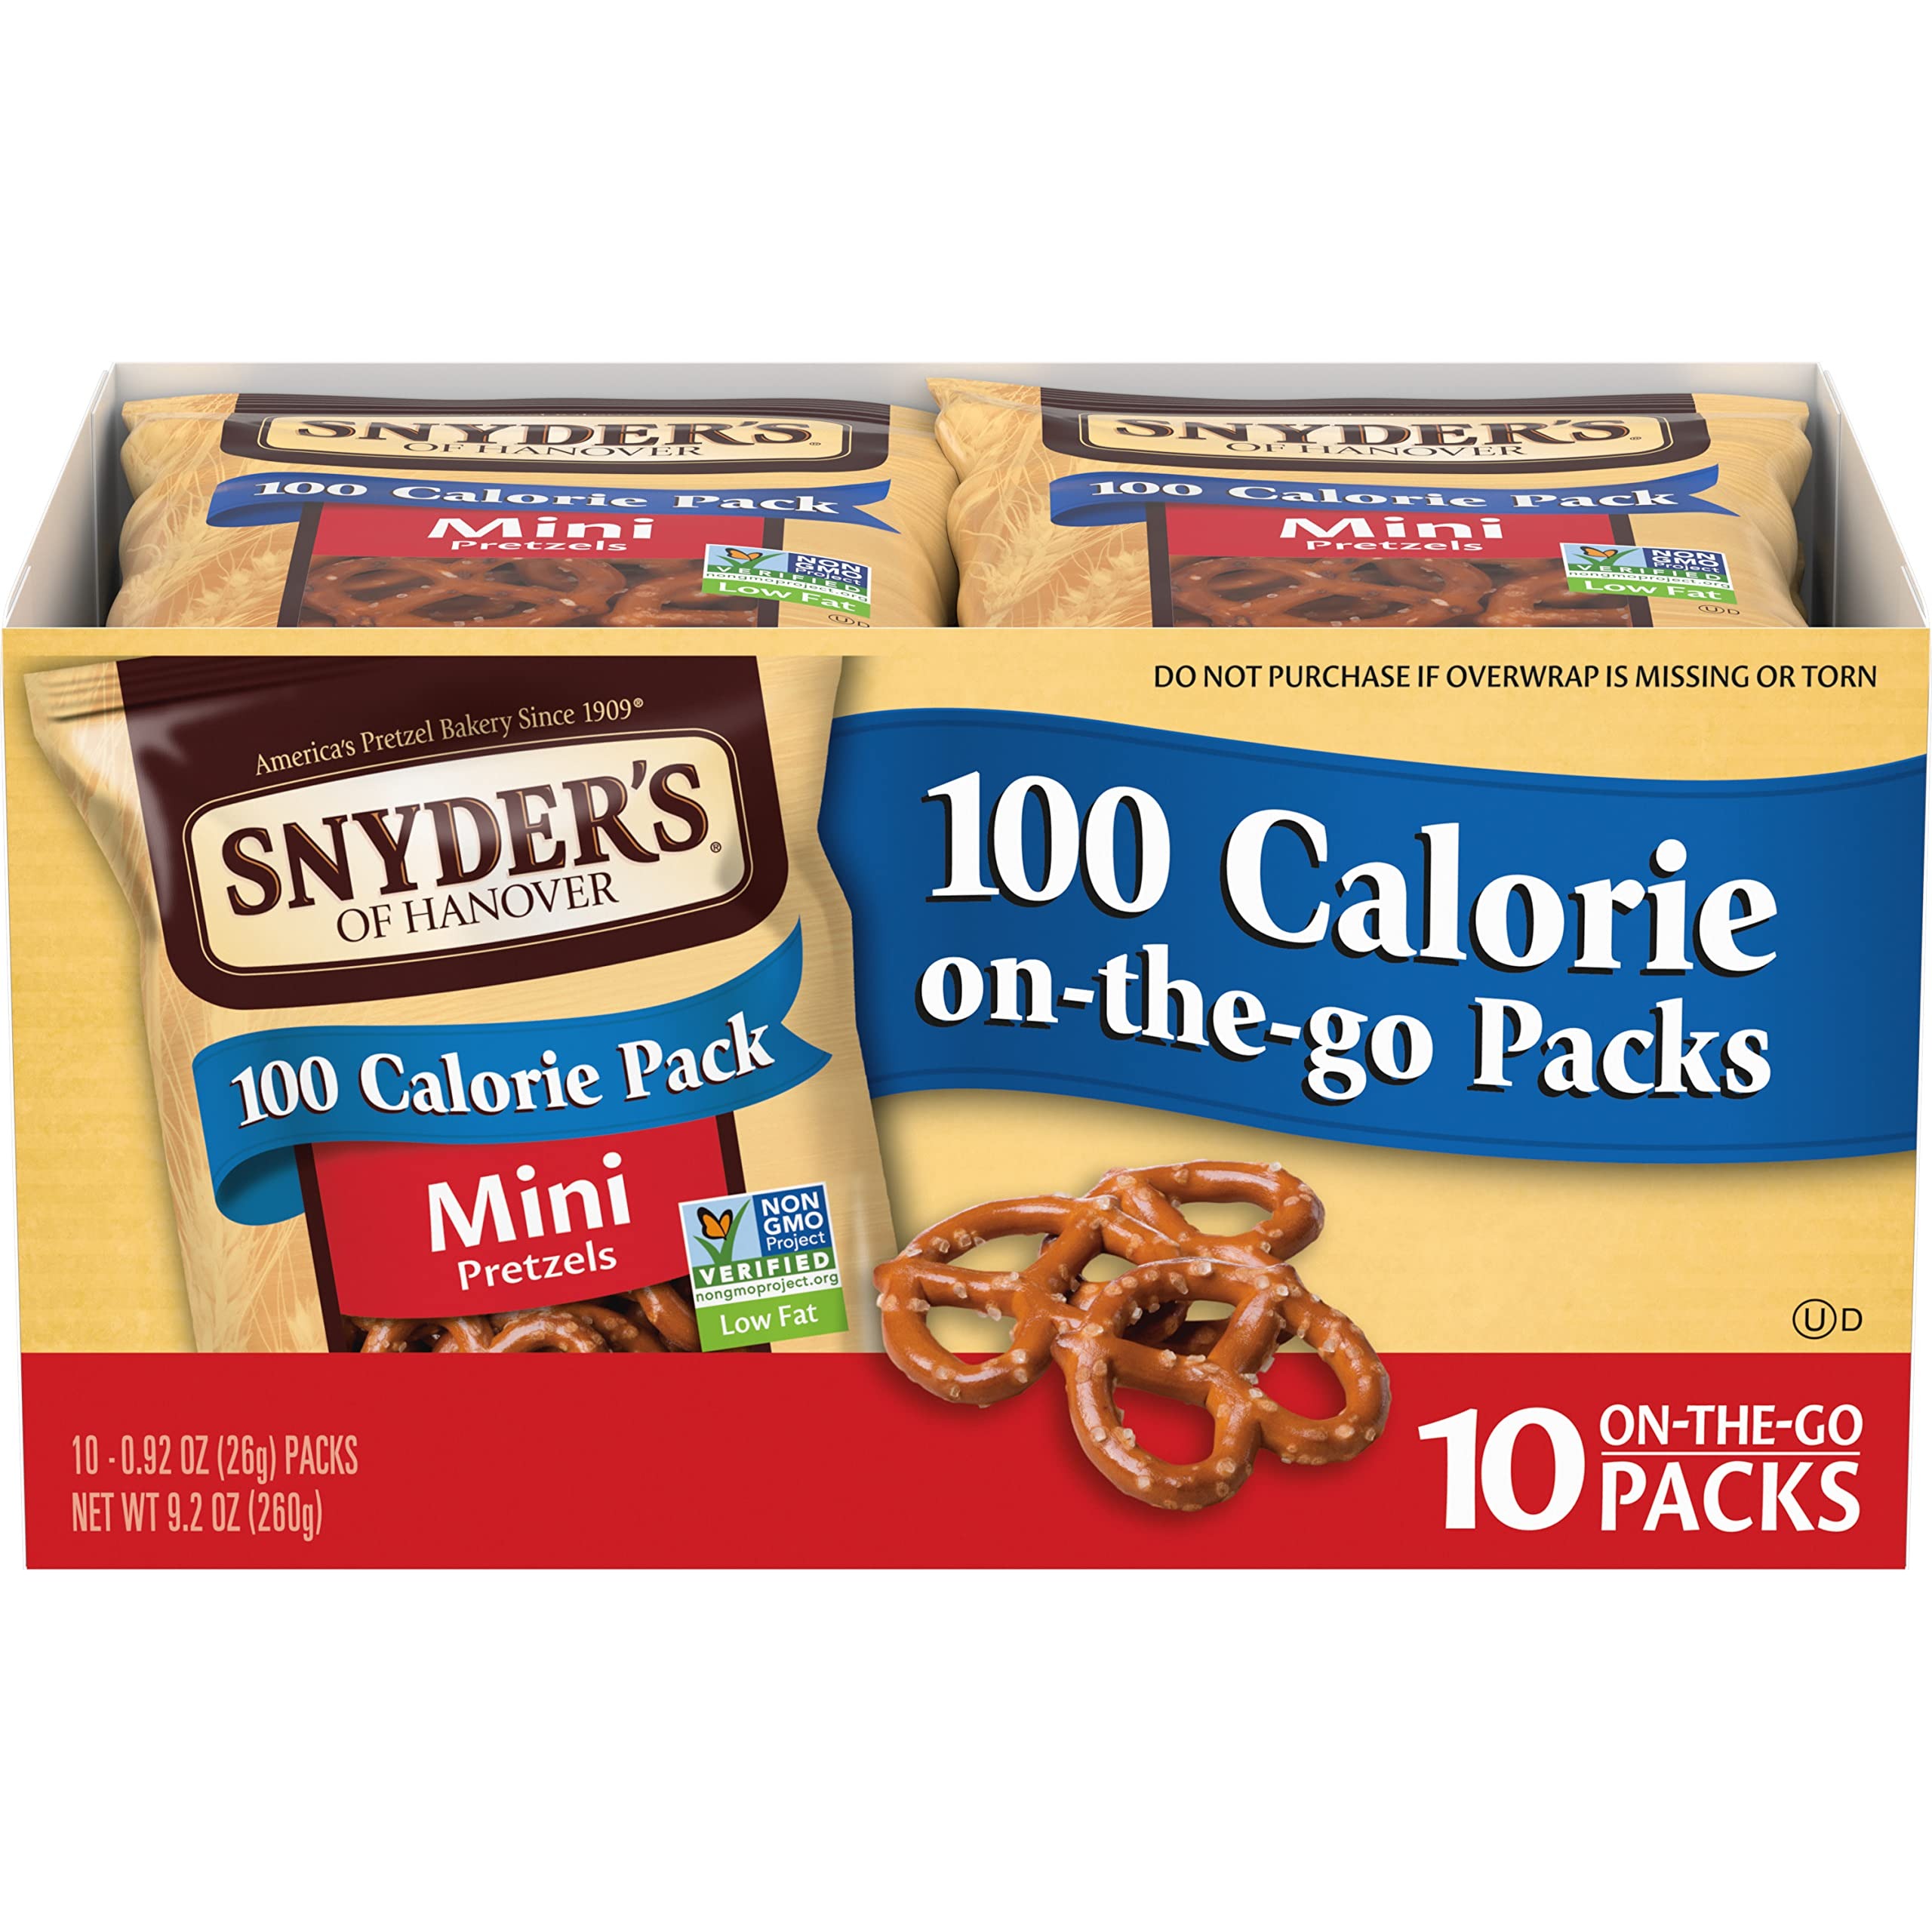
Item Name: Snyder's of Hanover Mini Pretzels, 100 Calorie Individual Packs, Multipack 10 Ct (Pack of 6)
Bullet Point 1: Mini pretzels: crunchy pretzels offer all the delicious flavor of traditional pretzels in a crunchy, bite-size snack
Bullet Point 2: 100 calorie individual packs of pretzels: single-serve bags are just 100 calories and perfect for stocking up your office, school, or pantry
Bullet Point 3: School snack: our pretzels are non-GMO project verified and made in a facility that does not process peanuts, so they're safe for nut-free schools
Bullet Point 4: Great lunch snack: these pretzels are the perfect size for a quick snack on the go, or for a crunchy side at lunch
Bullet Point 5: 10 snack bags: multipack of 10 Snyder's of hanover pretzel minis 100 calorie snack bags
Value: 55.2
Unit: Ounce

Price: 14.99